Pathologic 2

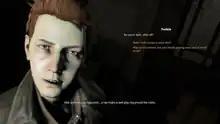
The player engages in dialogue with the character of Notkin, one of the children on Isidor Burakh's list.

The primary focus of the player's actions during "Pathologic 2" is combating the plague and finding a cure to it. As time goes on, the plague will spread between districts and between people, prompting changes in the course of events and creating new concerns for the player. The player possesses a list of important people which updates whenever something happens to them or they are infected with the plague. Curing citizens of the plague and containing the spread of the disease is not always possible, but attempting to do so can open up new opportunities for the player and successful actions as a healer or helper will greatly improve their reputation with the town.